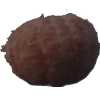
Label: orange_peeled